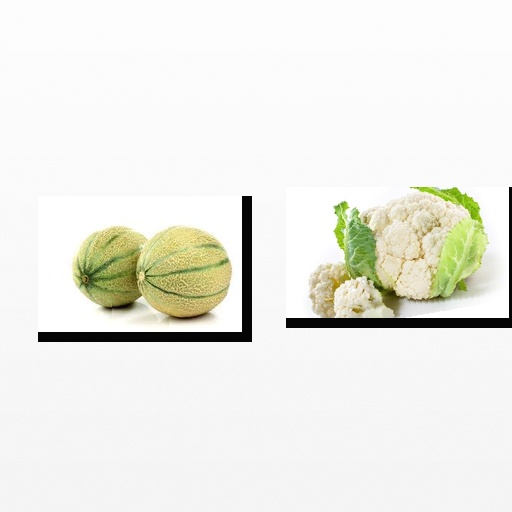
Food items: cantaloupe, cauliflower